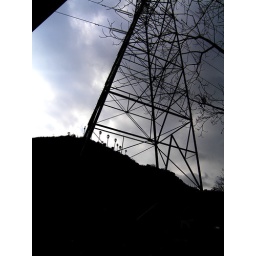
tree and tower with clouds and Elysian Park in the background